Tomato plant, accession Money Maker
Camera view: vertical (180 deg); turntable rotation: 330 degrees
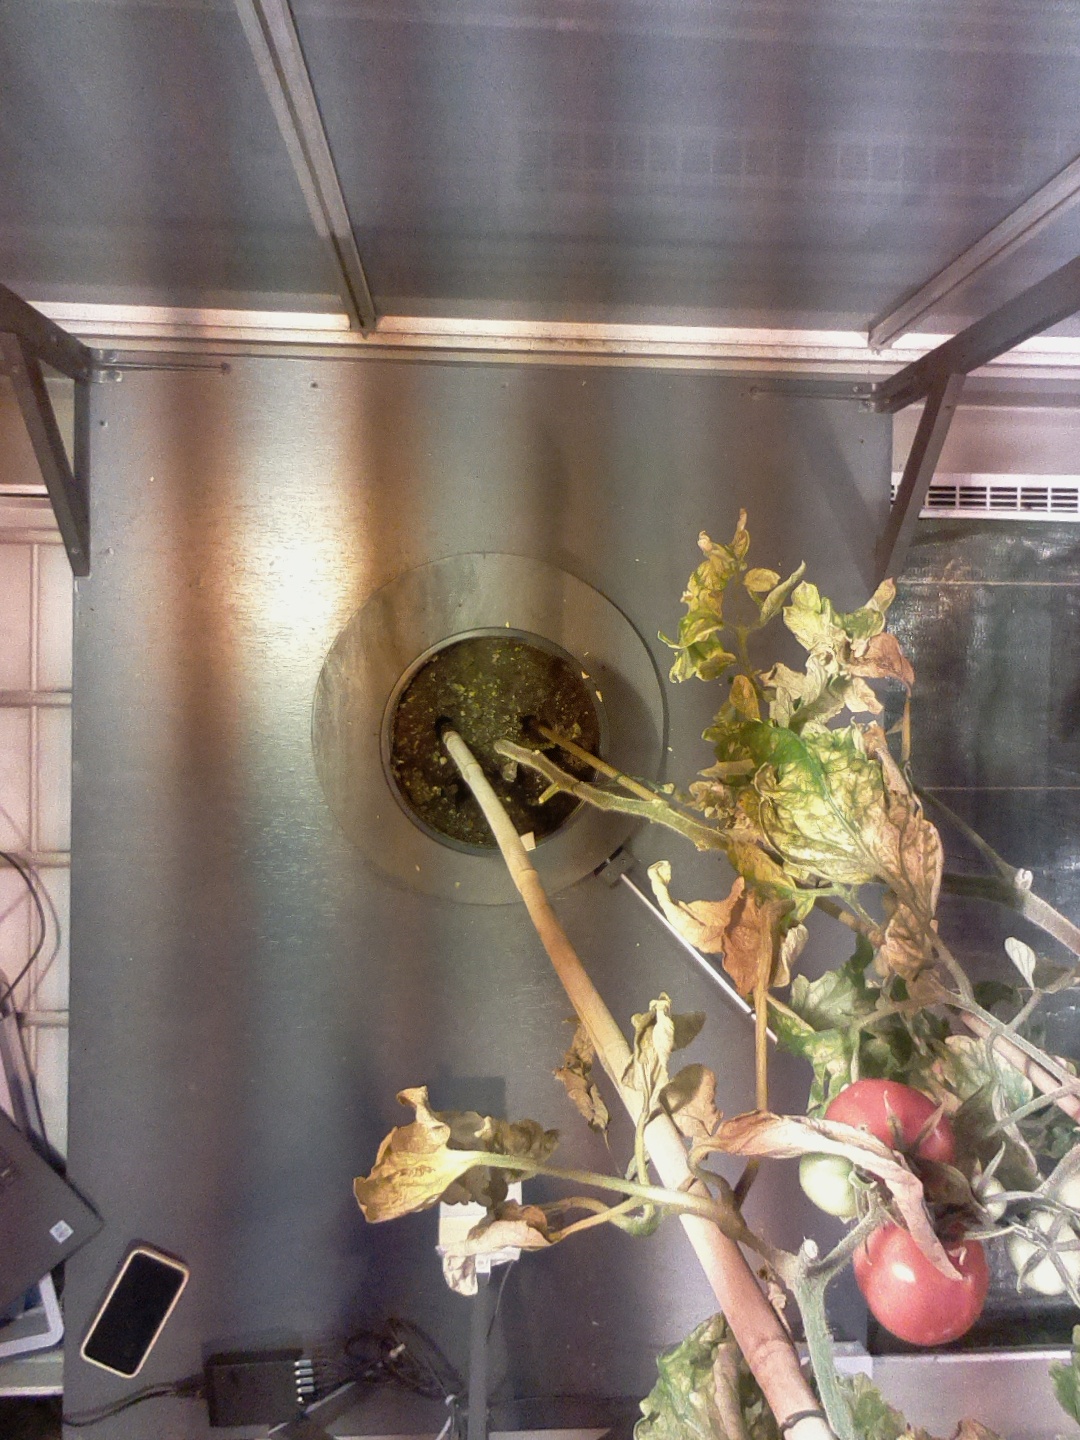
BBCH growth stage 83: 30%-40% of fruits show typical fully ripe color